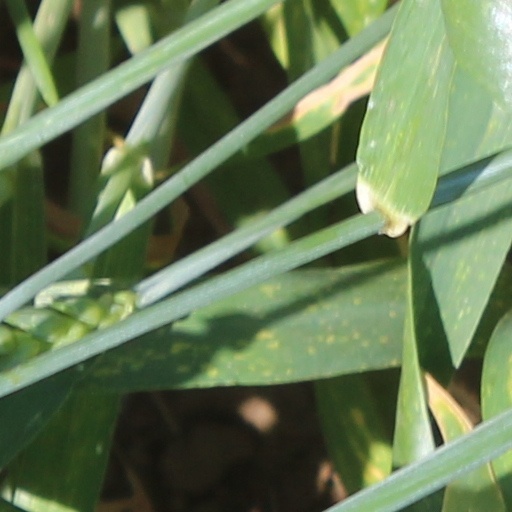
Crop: wheat